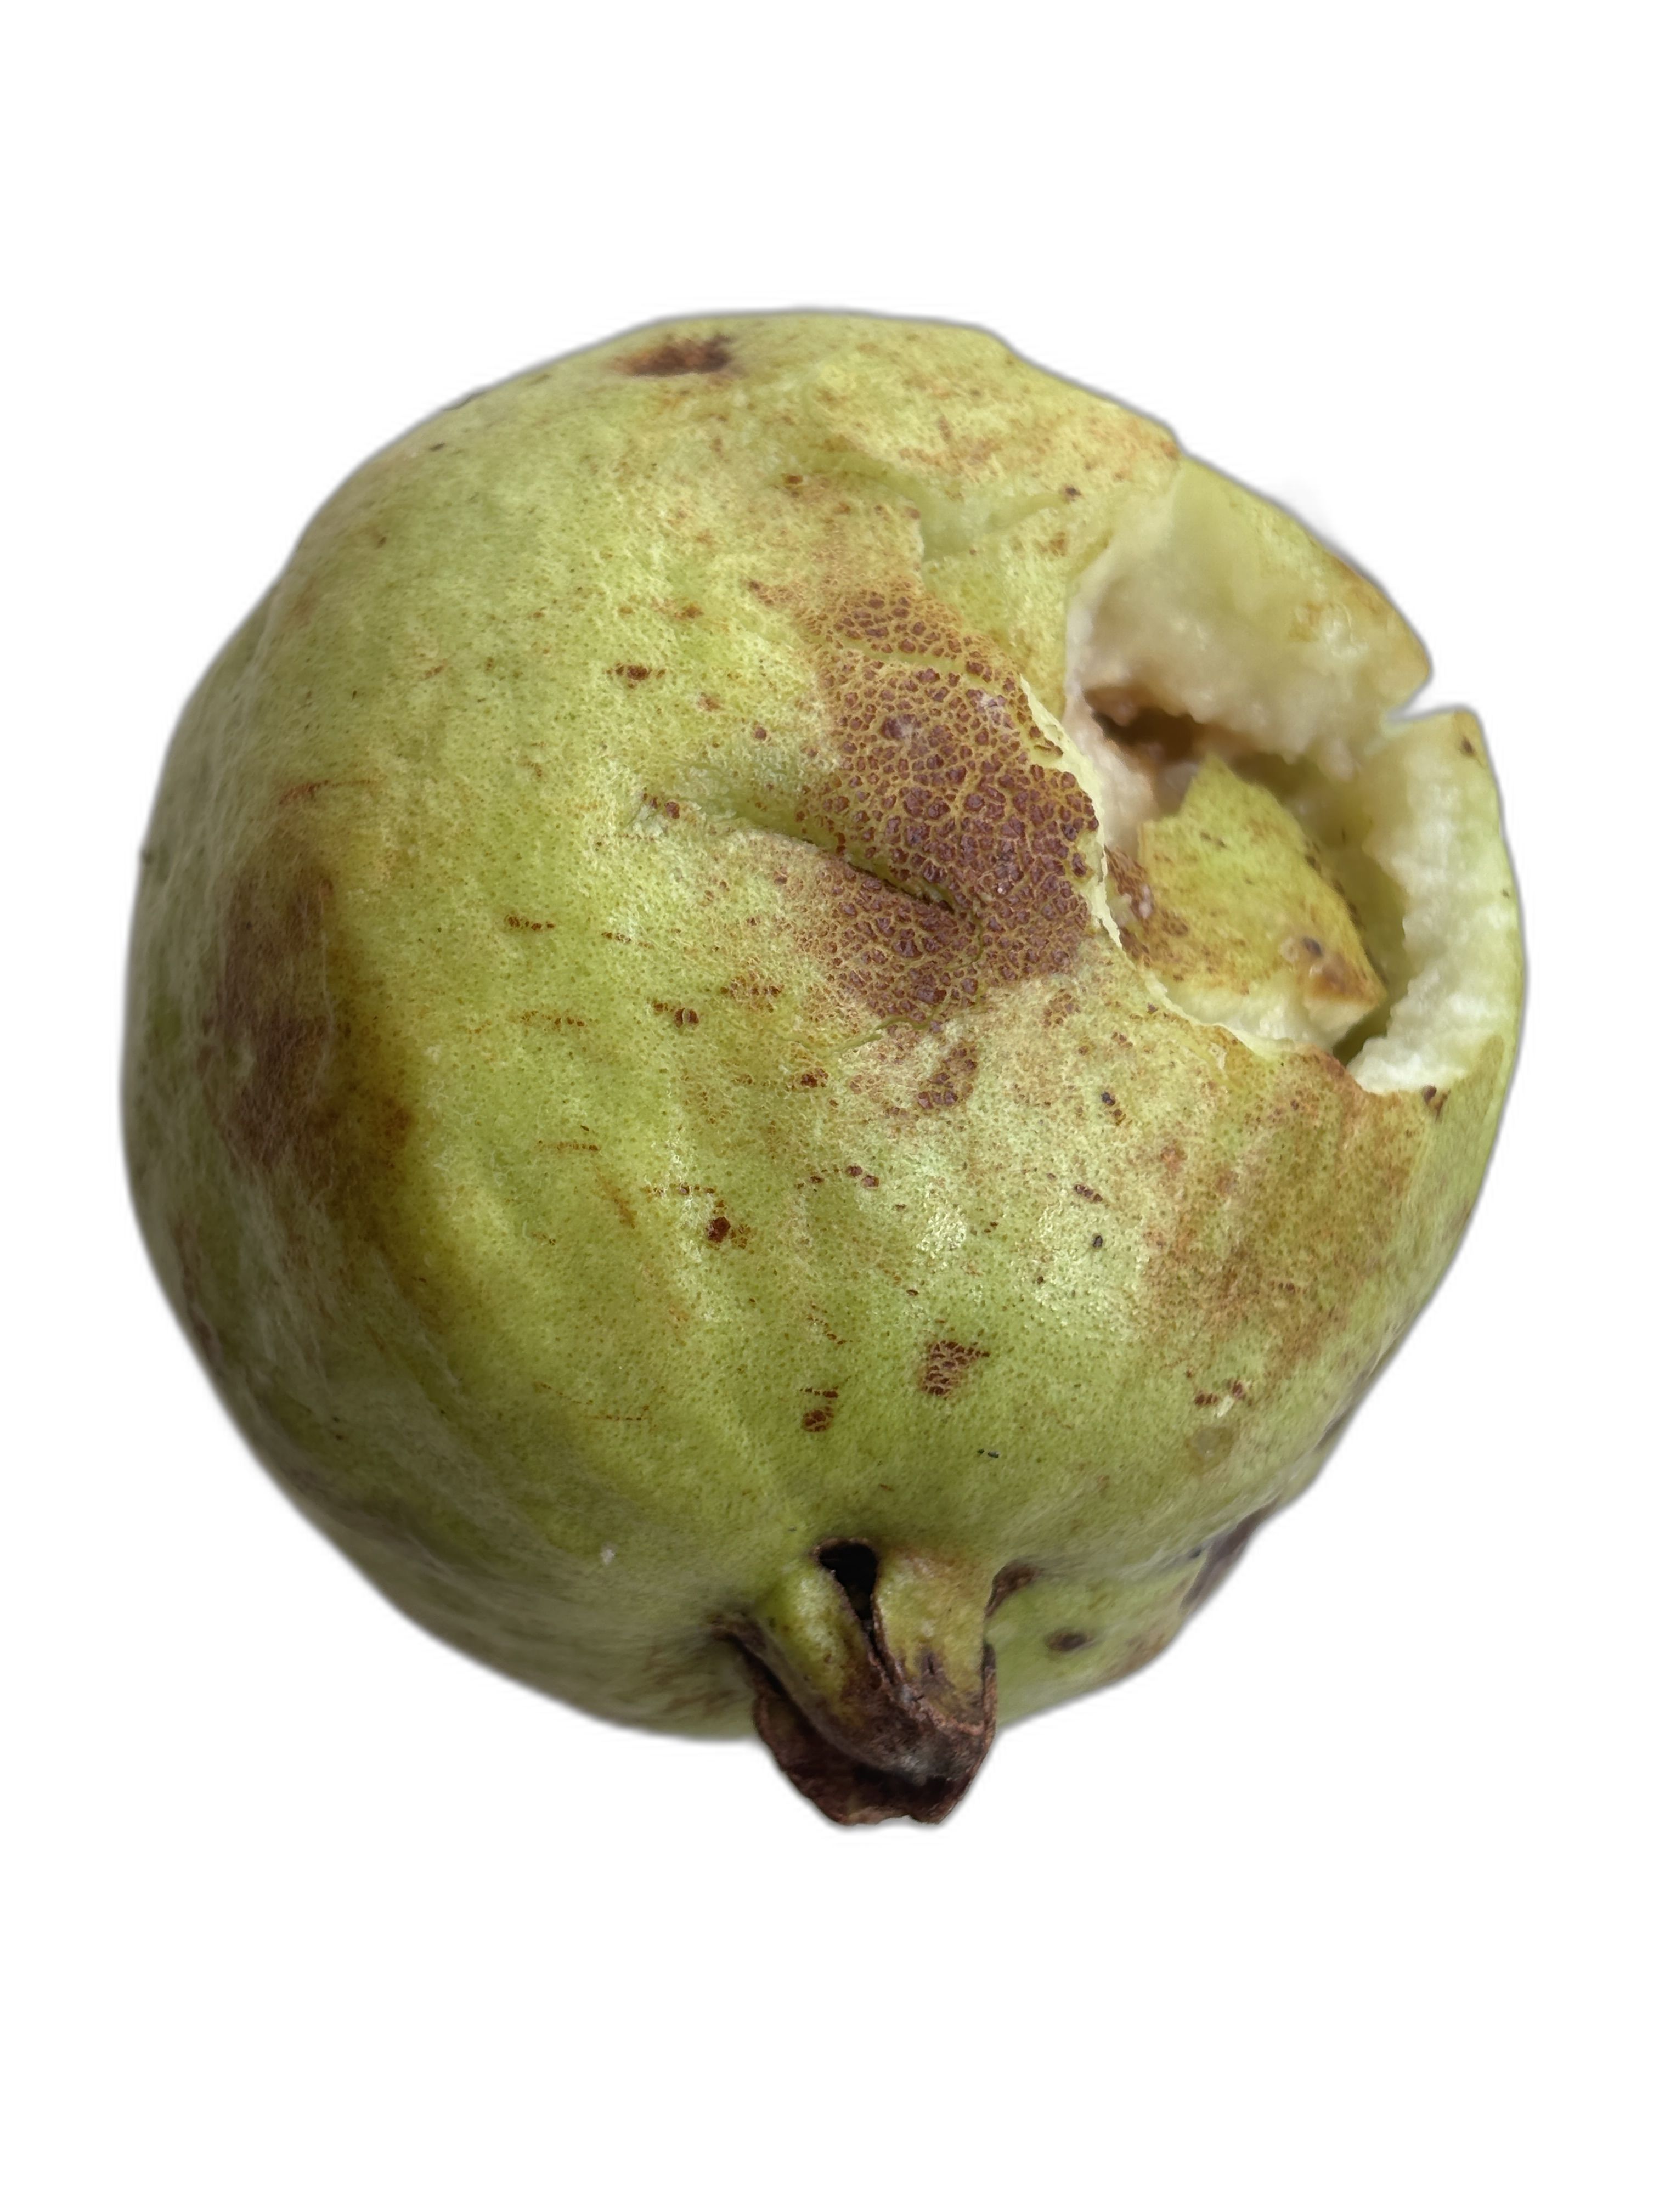
Plant part: fruit
Disease: Styler end root